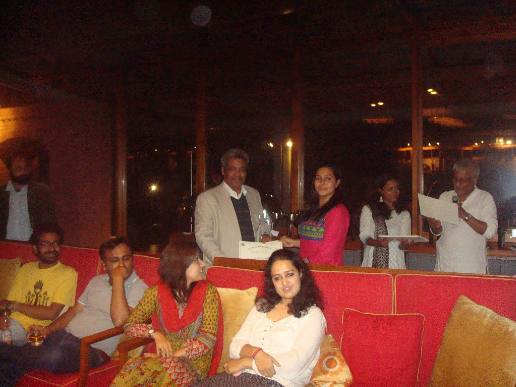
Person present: Yes